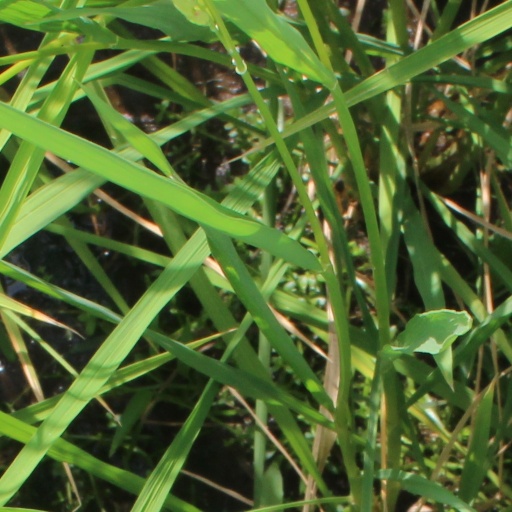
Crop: rice